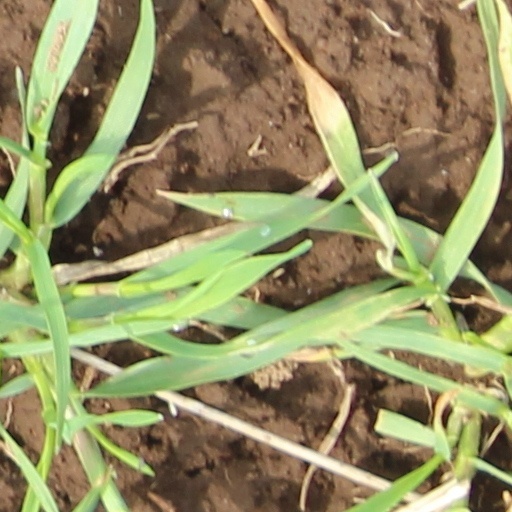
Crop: wheat